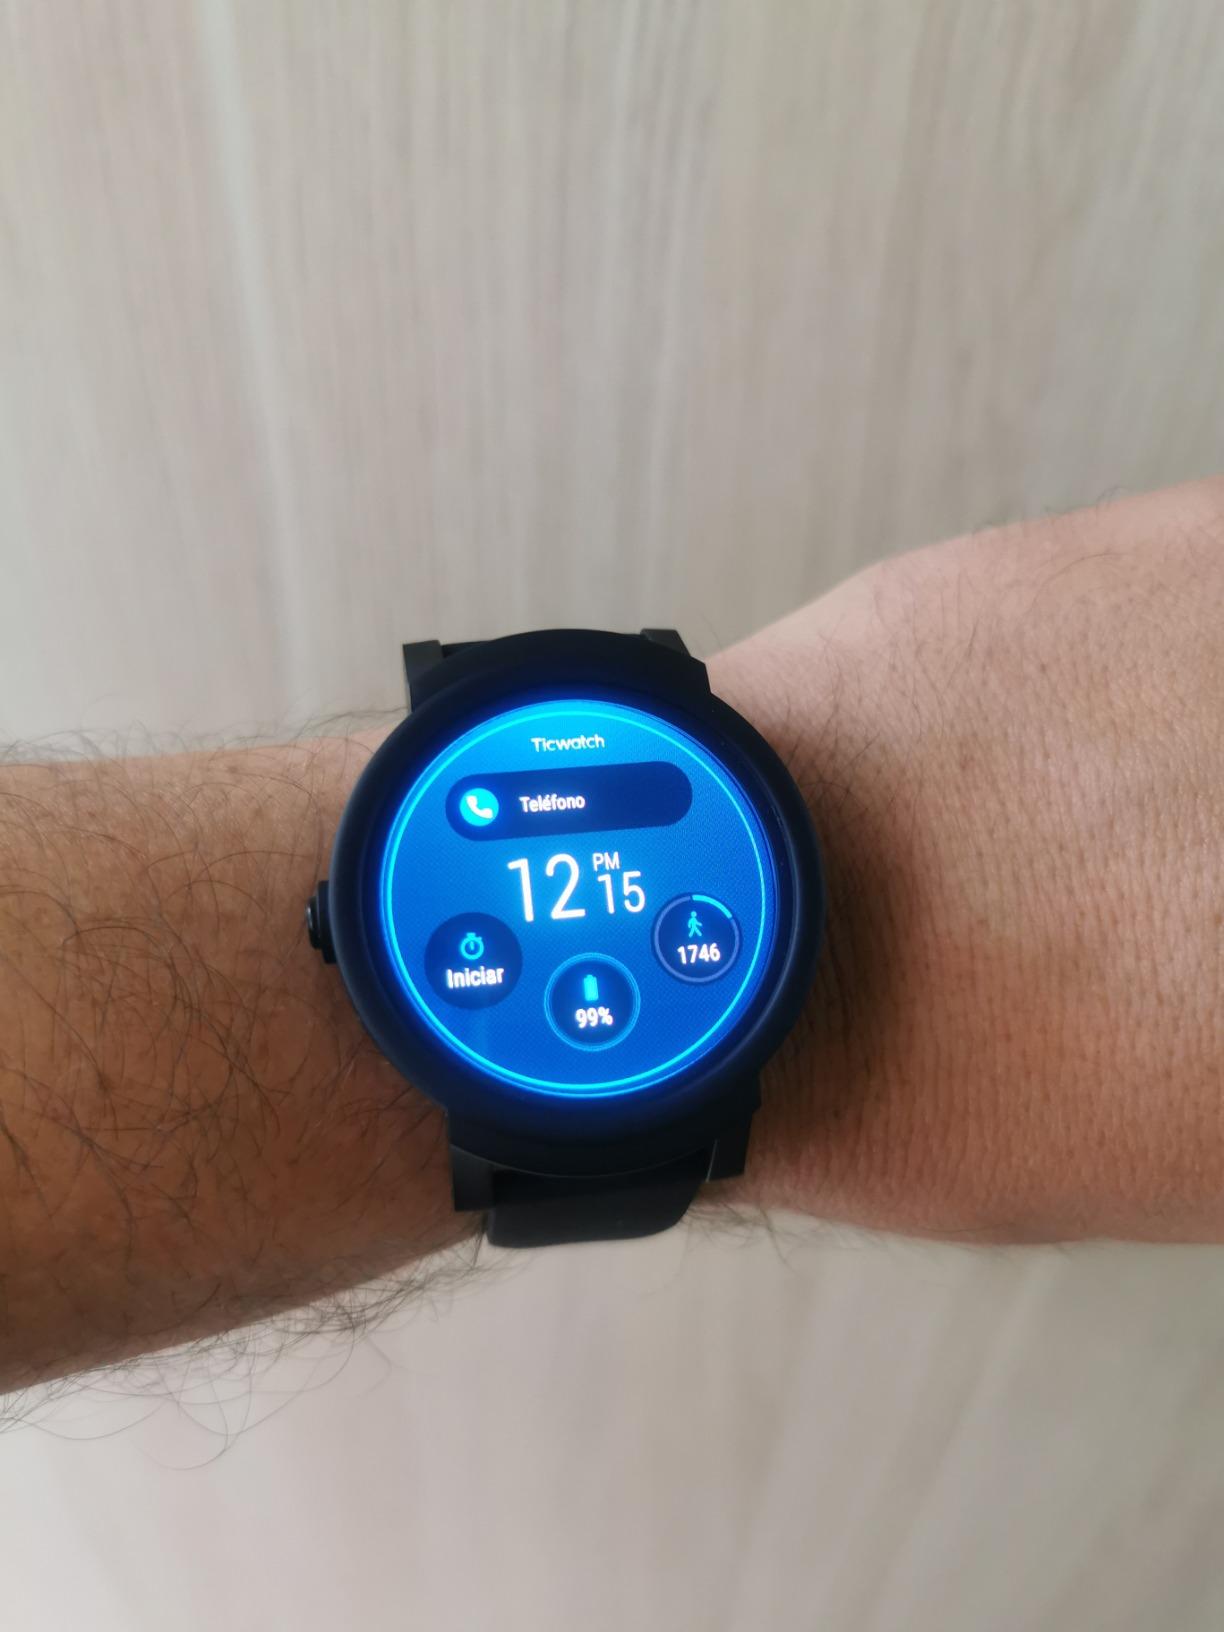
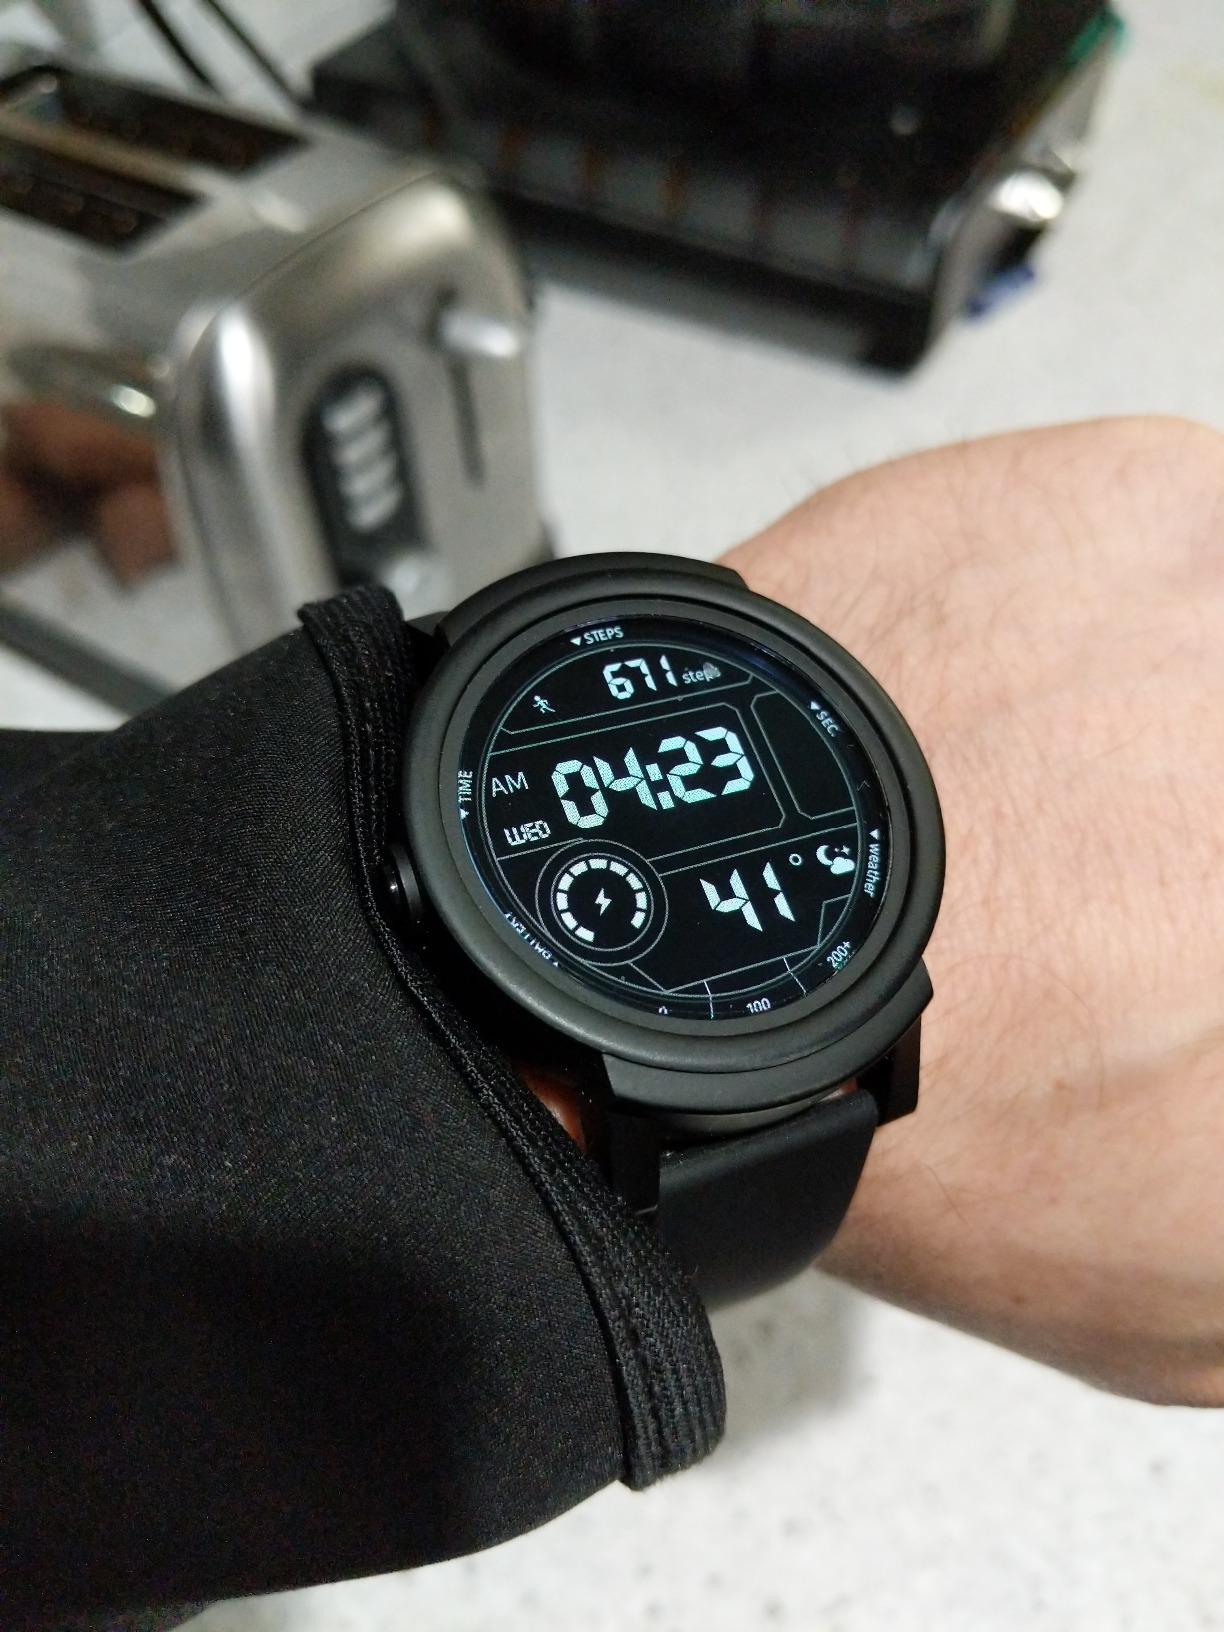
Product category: smartwatch
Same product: yes